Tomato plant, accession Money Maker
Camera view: tilt-top (135 deg); turntable rotation: 0 degrees
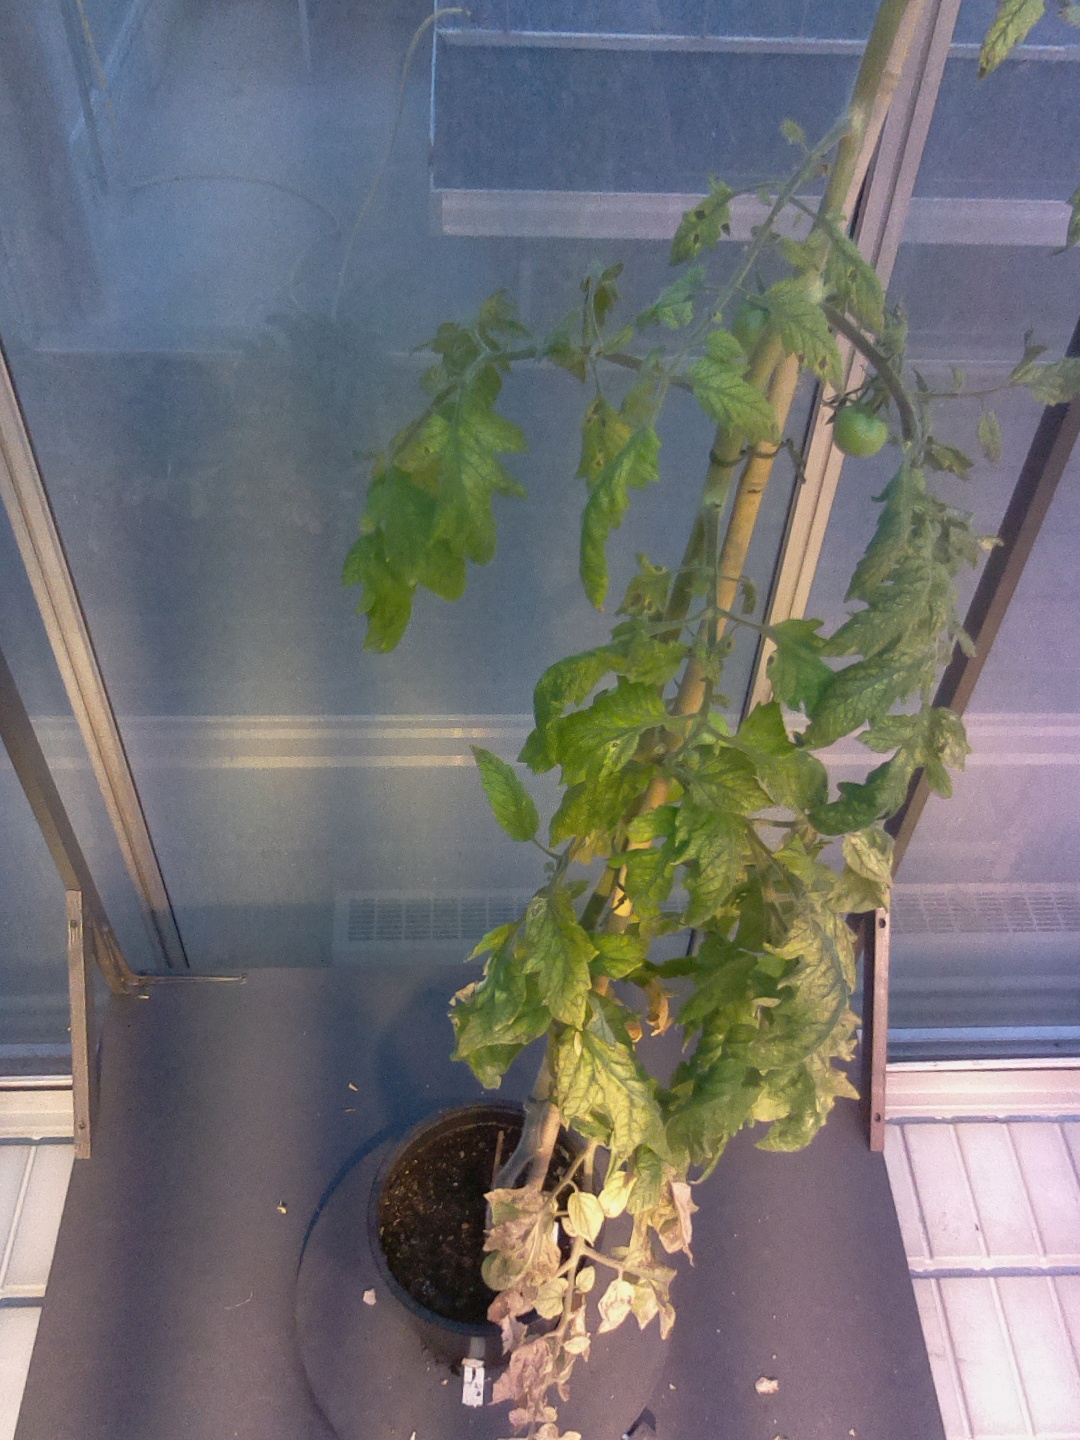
BBCH growth stage 79: 90% -100% of final fruit size